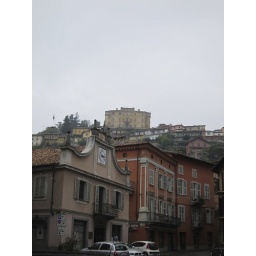
We hiked up to that yellow &amp;quot;castle&amp;quot; on the hill above the town.